Dwight T. Parker Public Library

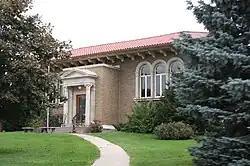

Dwight T. Parker Public Library is a public library in Fennimore, Wisconsin. The building was constructed in 1923 to house the city's library, which had previously been based in a Methodist church and the Old Fennimore House. Dwight T. Parker, a local banker, funded the library. The architectural firm Claude & Starck designed the structure in a mixture of the Mediterranean Revival and neoclassical styles; the brick building features terra cotta ornamentation and a tile roof.